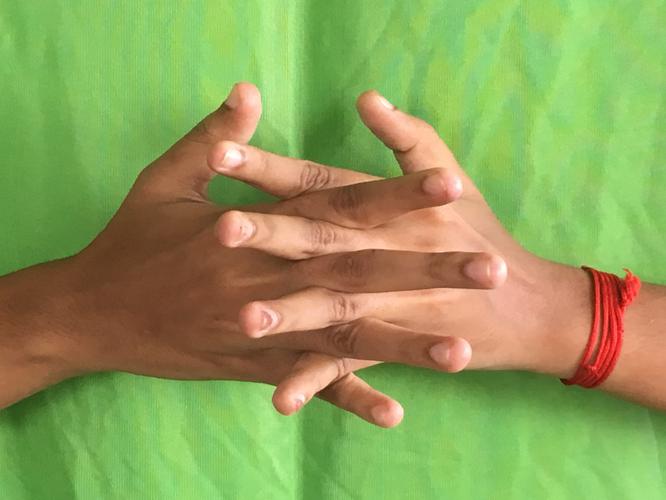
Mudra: Karkatta
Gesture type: double_hand